200 Cigarettes

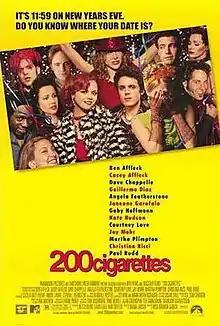
Theatrical release poster

200 Cigarettes is a 1999 American comedy film directed by Risa Bramon Garcia and written by Shana Larsen. The film follows multiple characters in New York City on New Year's Eve 1981. The film features an ensemble cast consisting of brothers Ben and Casey Affleck, Dave Chappelle, Guillermo Díaz, Angela Featherstone, Janeane Garofalo, Gaby Hoffmann, Kate Hudson, Courtney Love, Jay Mohr, Nicole Ari Parker, Martha Plimpton, Christina Ricci and Paul Rudd, with a cameo by Elvis Costello, as well as paintings by Sally Davies.